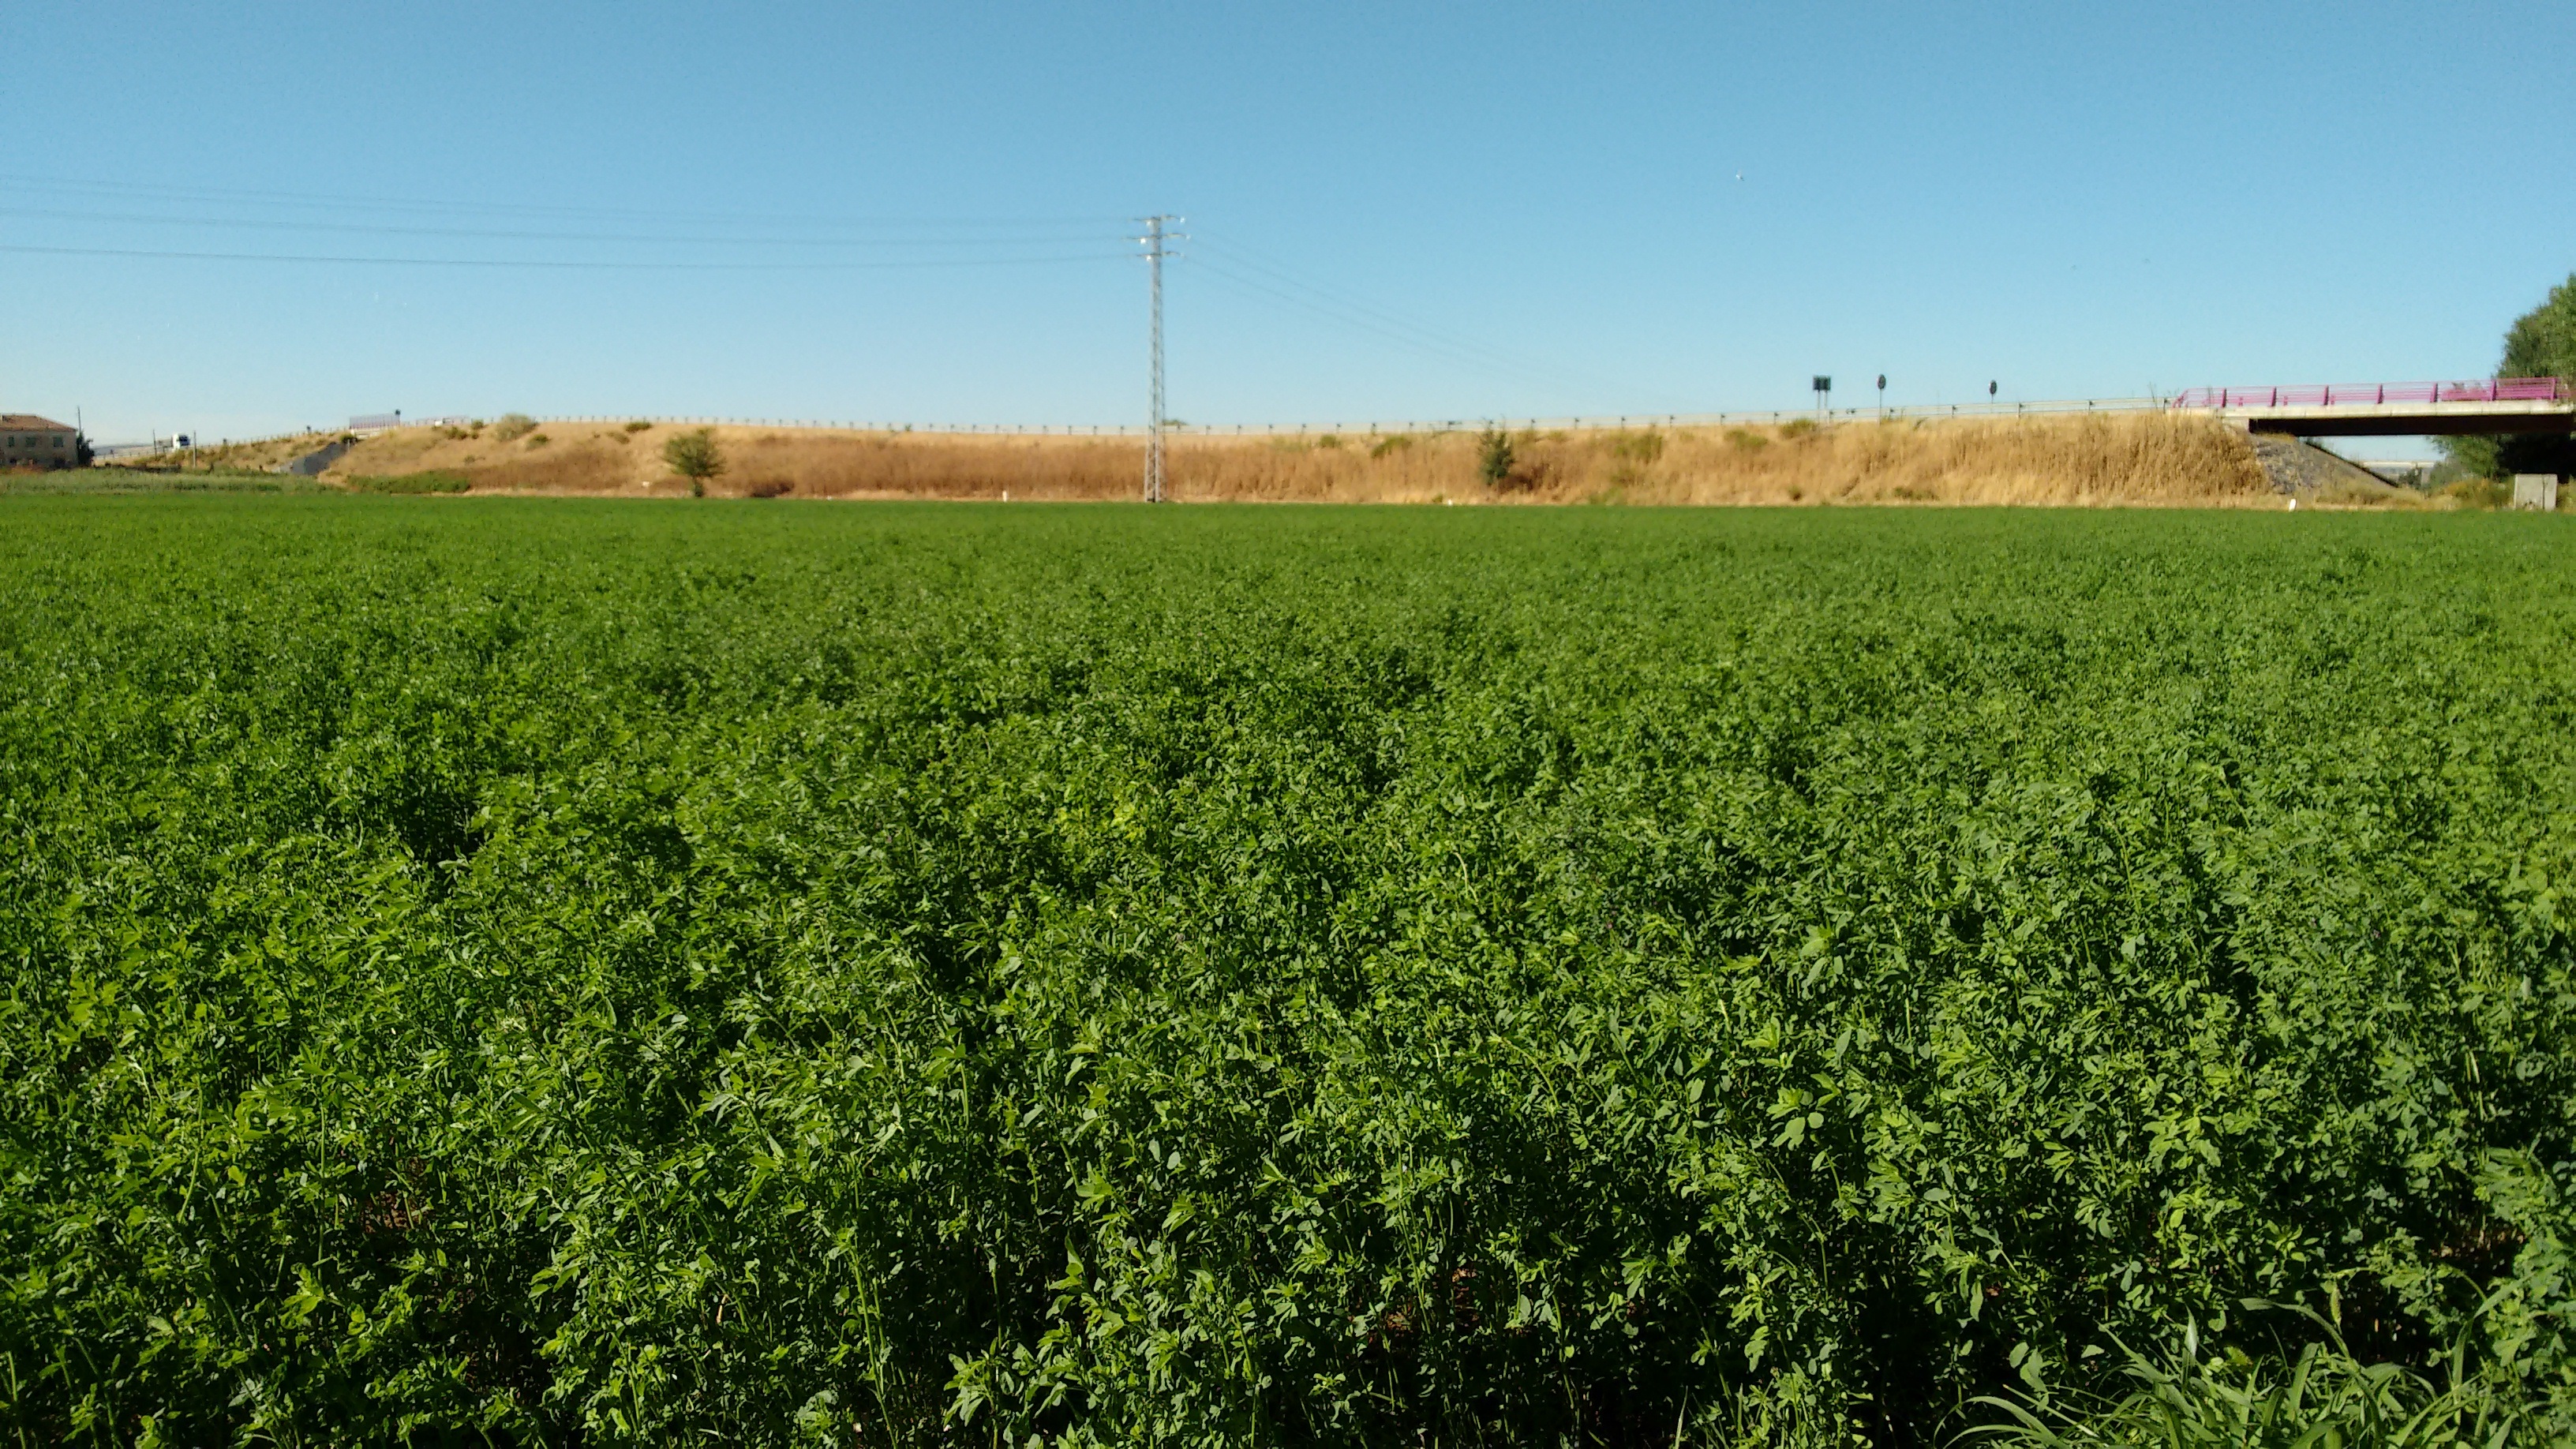
nature, plant, field, farm, meadow, prairie, food, green, produce, crop, pasture, soil, agriculture, rapeseed, grassland, shrub, plantation, canola, brassica, rural area, flowering plant, agronomist, grass family, land plant, mustard plant, alfafar